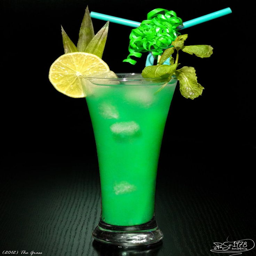
all ingredients and pour into tumbler with ice .